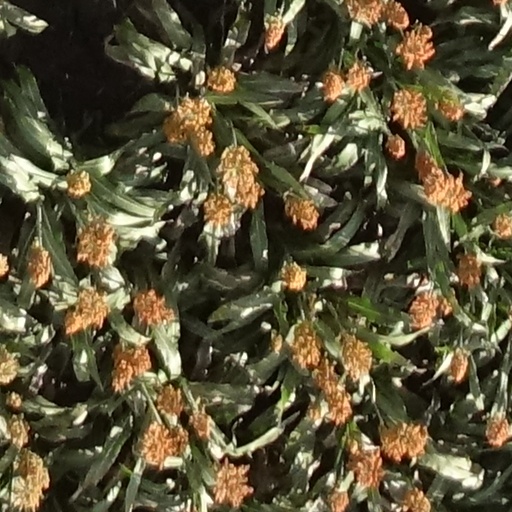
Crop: sorghum